Early history of American football

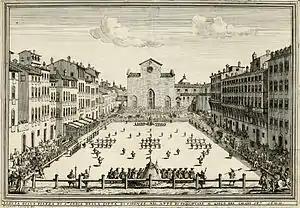
Calcio Fiorentino originated in 16th-century Italy.

Numerous attempts were made to ban football games, particularly the most rowdy and disruptive forms. This was especially the case in England, and in other parts of Europe, during the Middle Ages and early modern period. Between 1324 and 1667, in England alone, football was banned by more than 30 royal and local laws. The need to repeatedly proclaim such laws demonstrated the difficulty in enforcing bans on popular games. King Edward II was so troubled by the unruliness of football in London that, on April 13, 1314, he issued a proclamation banning it: